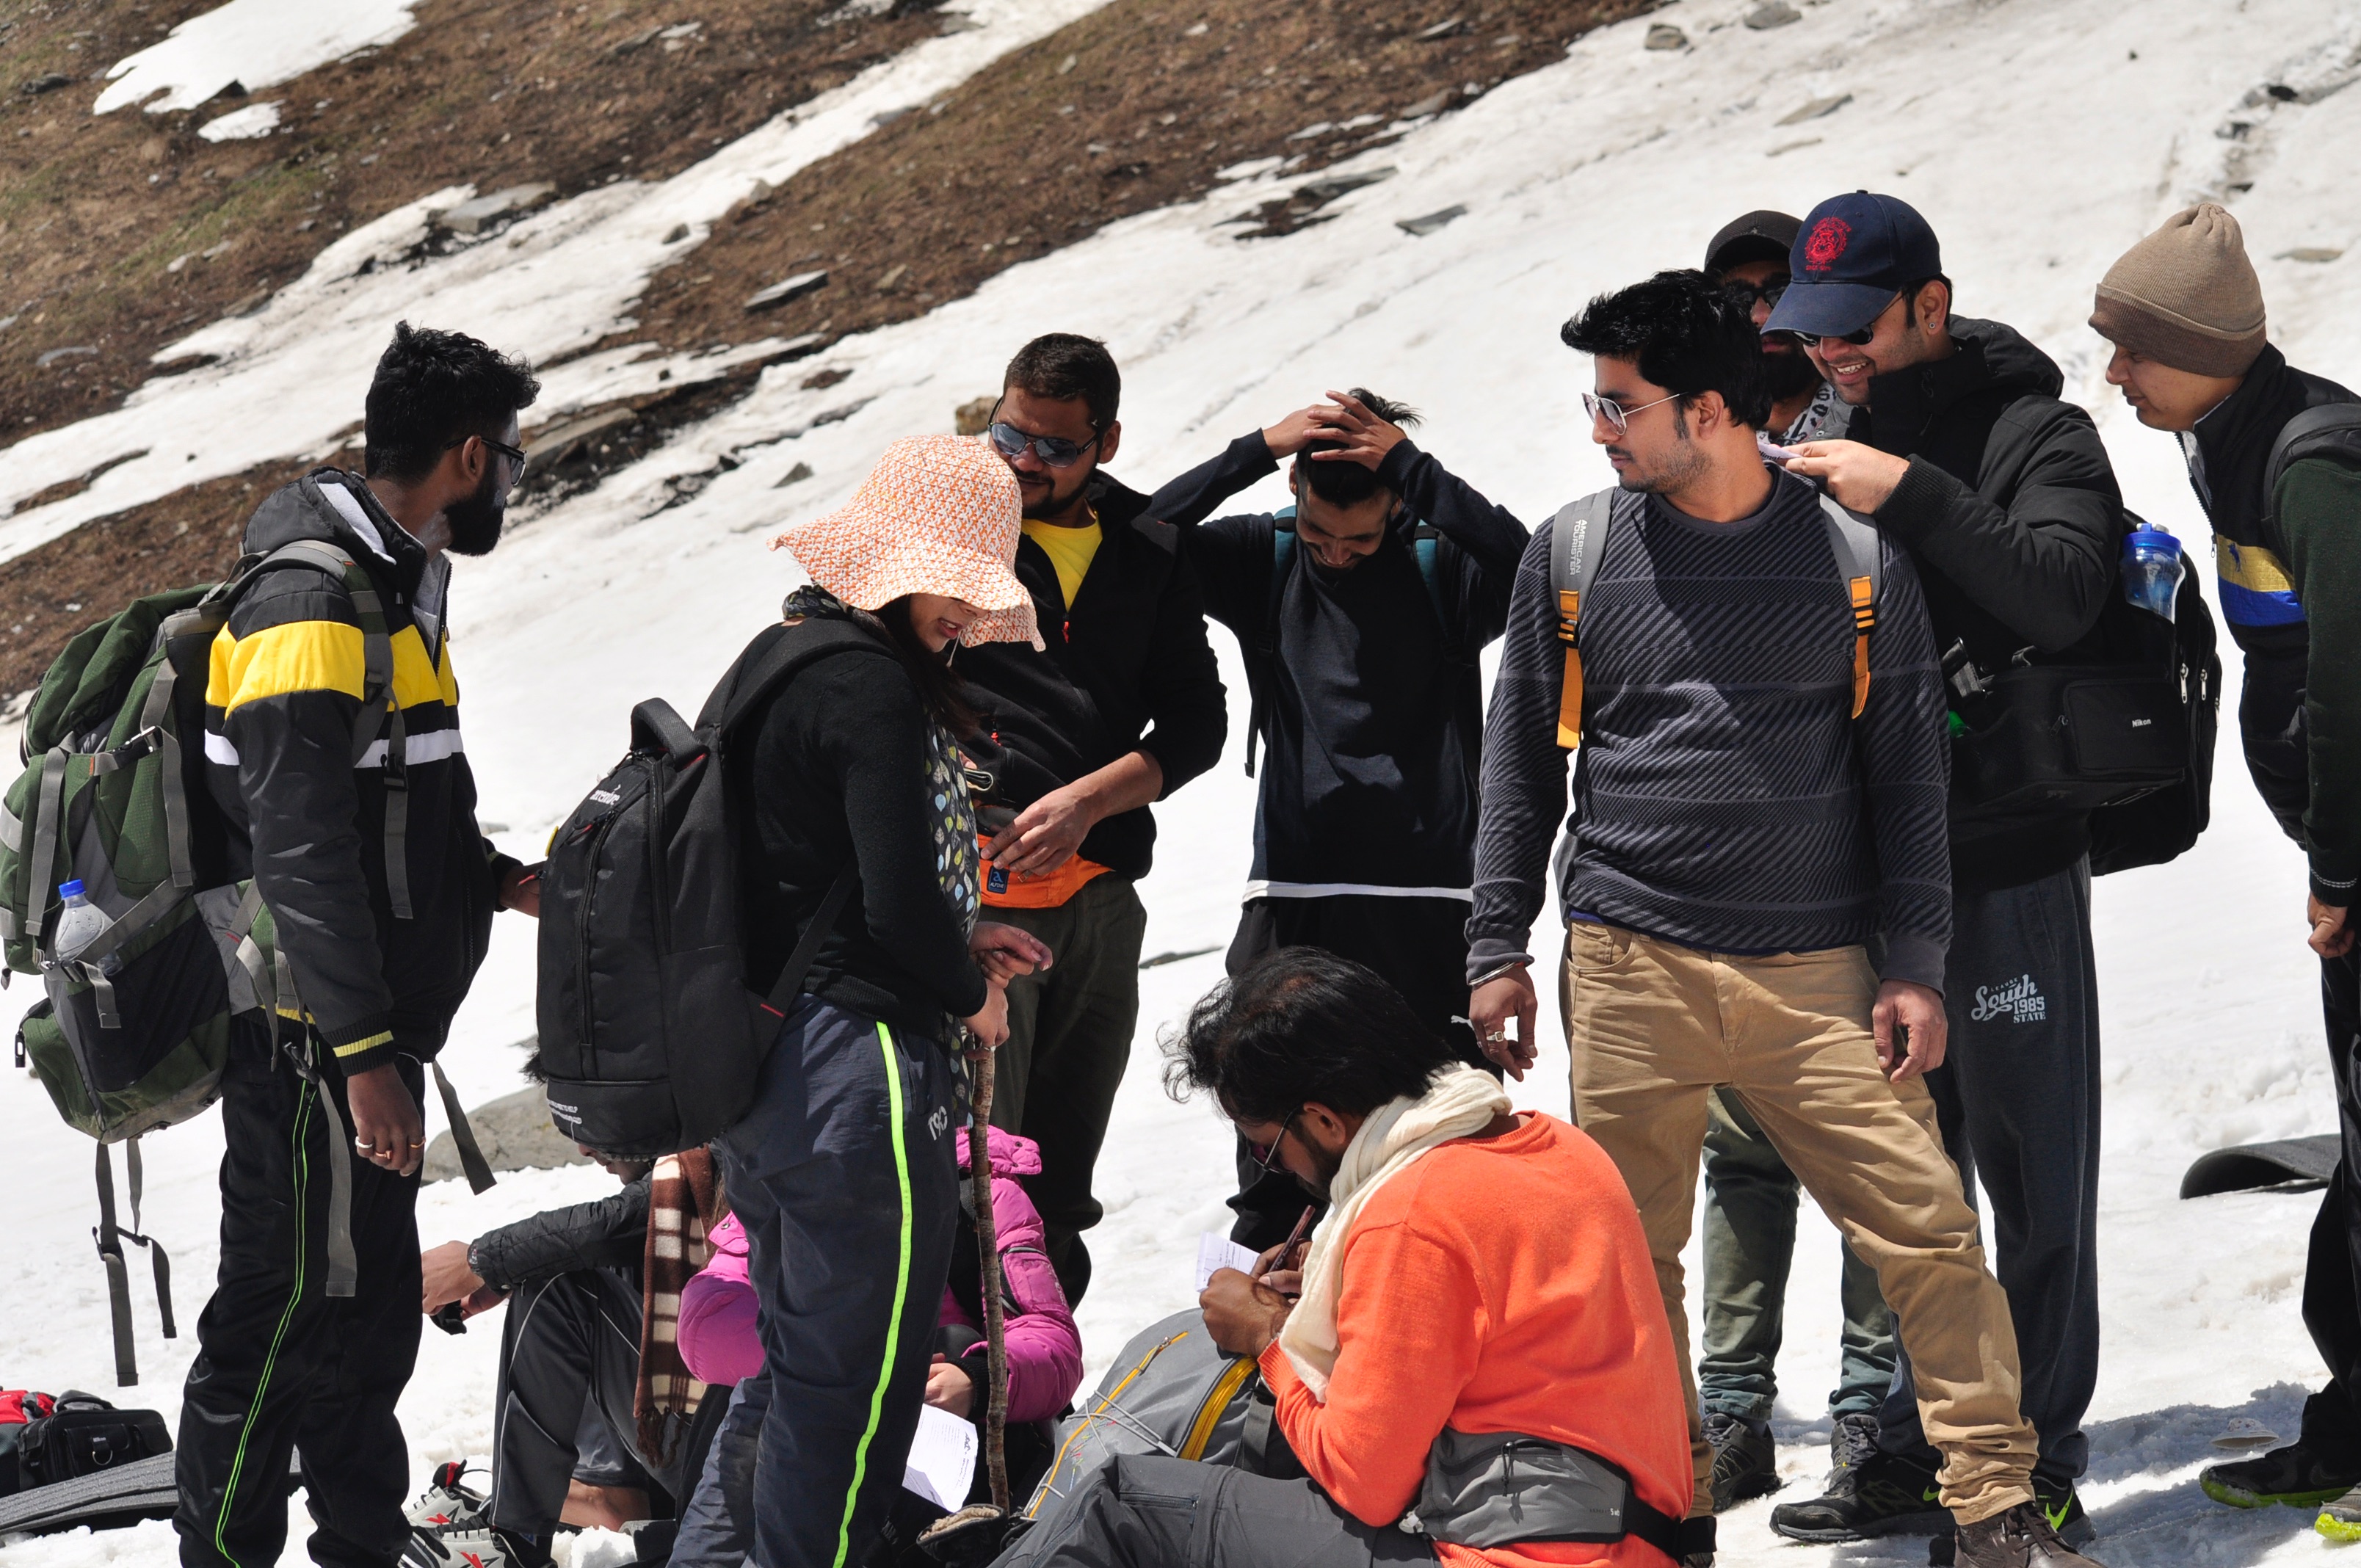
walking, adventure, mountaineering